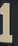
Number: 1